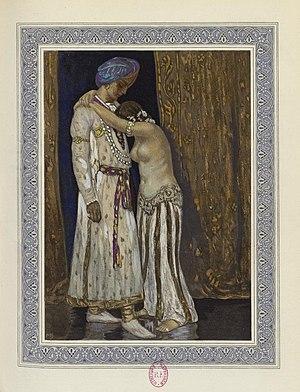
Henri Jules Piazza, né à Rome le 7 juillet 1861 et mort à Paris le 23 octobre 1929, est un éditeur d'art et d'estampes français d'origine italienne, également traducteur, poète et auteur dramatique.
Michel Simonidy, connu sous le pseudonyme de Sim, né Mihail Simonidi le 6 mars 1872 à Bucarest et mort le 7 février 1933 à Paris, est un peintre, illustrateur, décorateur et affichiste roumain, un des représentants de l’Art nouveau.